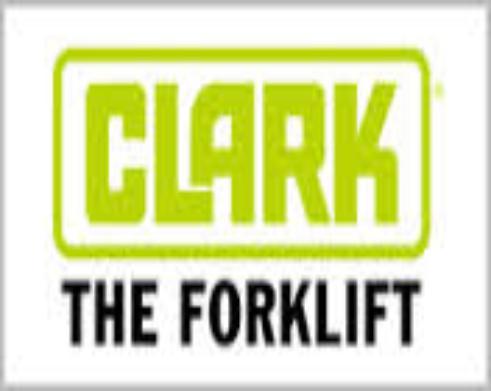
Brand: Clark
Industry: Others